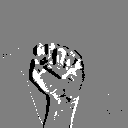
ASL letter: s